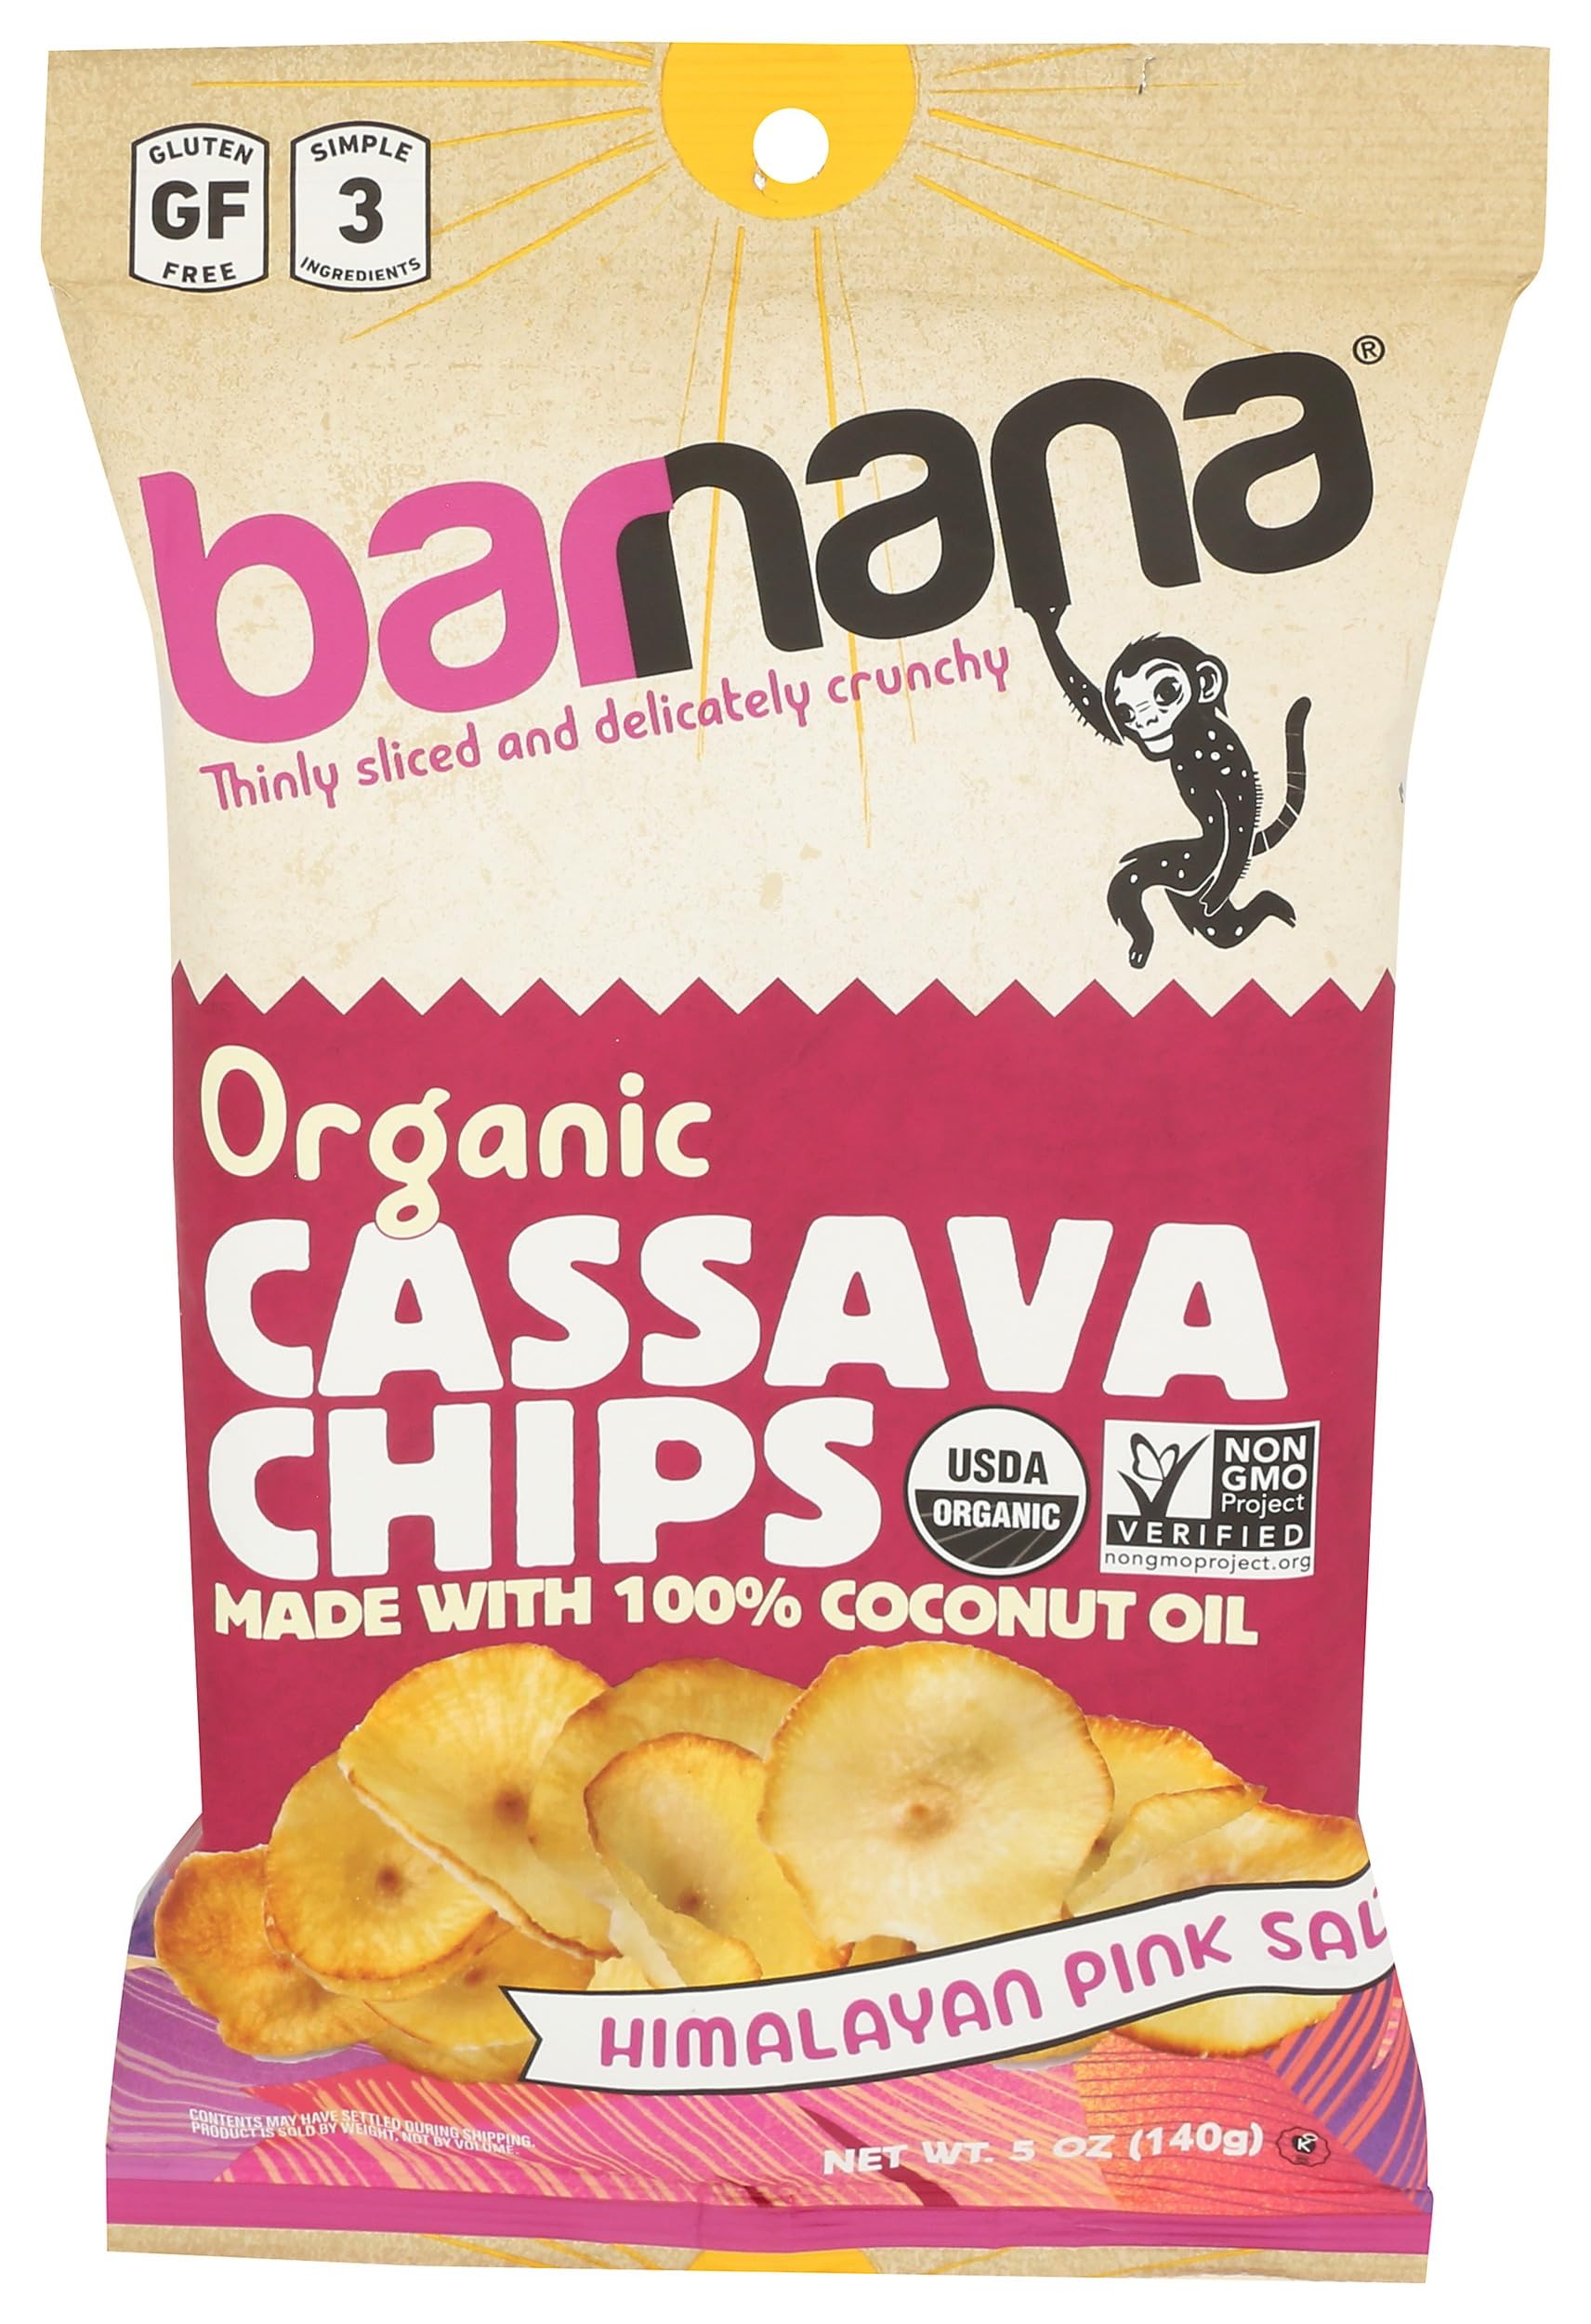
Item Name: BARNANA Organic Himalayan Pink Salt Plantain Cassava Chips, 5 OZ
Bullet Point: BARNANA Organic Himalayan Pink Salt Plantain Cassava Chips, 5 OZ
Value: 5.0
Unit: Ounce

Price: 3.19